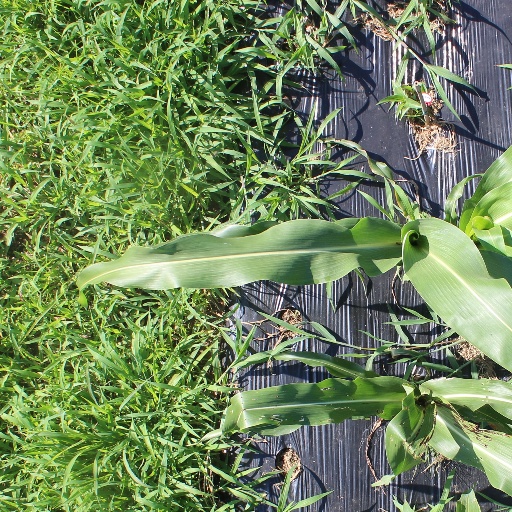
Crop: sorghum